The Legend of King Arthur

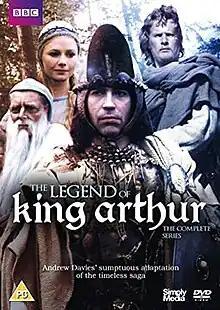

The Legend of King Arthur is a British television fantasy serial, produced by the BBC in association with Time-Life Television and the Australian Broadcasting Commission, and broadcast on BBC 1 in 1979.